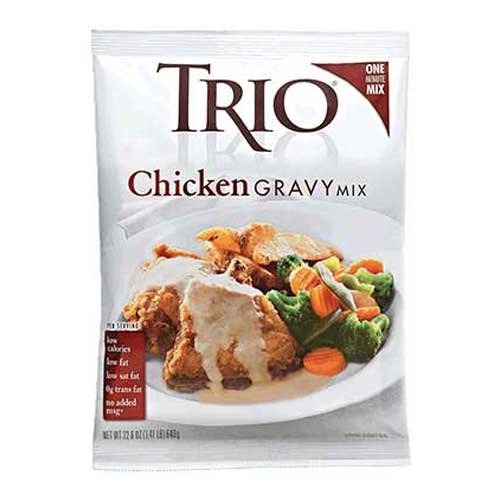
Item Name: Nestle Trio Chicken Gravy Mix 8 Case 22.6 Ounce
Product Description: Nestle Trio Chicken Gravy Mix 8 Case 22.6 Ounce Trio Chicken Gravy Mix is a full flavored chicken gravy with green parsley flakes.
Value: 8.0
Unit: Count

Price: 85.45